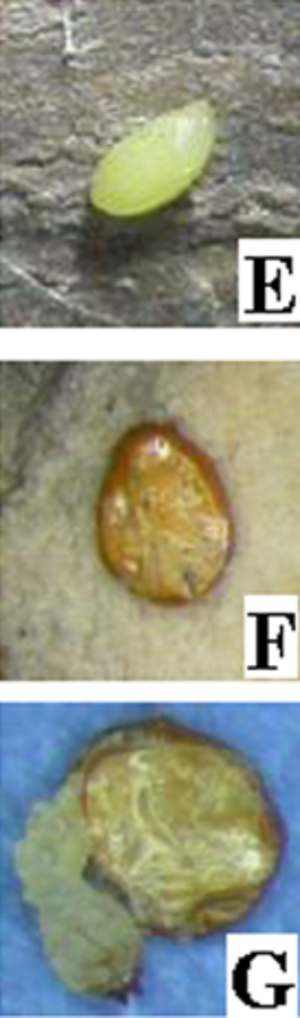
L'agrile du frêne est une espèce d'insectes coléoptères de la famille des Buprestidae. L'agrile du frêne, dont le stade adulte se caractérise par une coloration vert métallique, est originaire d'Asie et de Russie orientale. Comme l'indique son nom vernaculaire, l'insecte réalise son cycle vital sur le frêne.